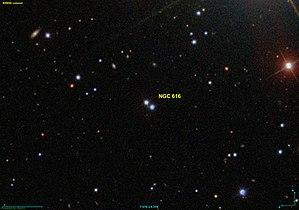
Image créée à l'aide du logiciel Aladin Sky Atlas du Centre de Données astronomiques de Strasbourg et des données de SDSS (Sloan Digital Sky Survey).
NGC 616 est constitué de deux étoiles situées dans la constellation du Triangle.